Chamomile

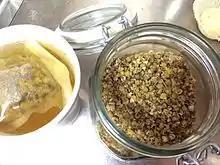
Loose-leaf chamomile tea

A number of other species' common names include the word "chamomile". This does not necessarily mean they are used in the same manner as the species used in the herbal tea known as "chamomile". Plants including the common name "chamomile", of the family Asteraceae, are: